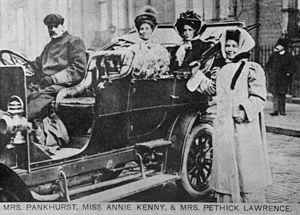
Emmeline Pethick-Lawrence, baronne Pethick-Lawrence, née le 21 octobre 1867 à Clifton et morte le 11 mars 1954 à Gomshall, est une suffragette britannique.